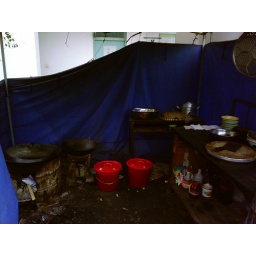
Ground Zero site next to the only free standing building left in the entire city, the Elementary school.